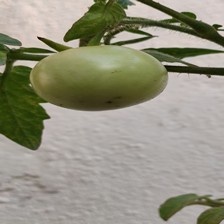
Label: tomato